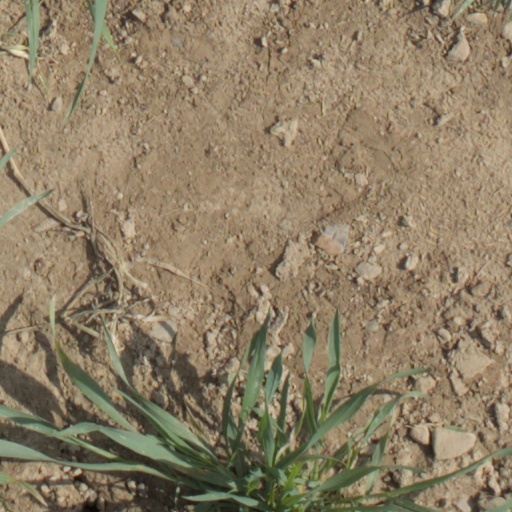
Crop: wheat